Sacramento Republic FC

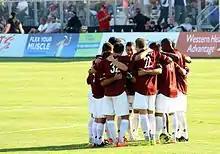
Republic huddle before second half of a friendly against Atlas FC

Republic FC made their home debut on April 26, 2014, at Hughes Stadium, losing 2–1 to the Harrisburg City Islanders, before a sellout crowd of 20,231. This figure nearly doubled the previous USL regular season single game attendance record of 10,697. The following match, a 2–1 win over Orange County Blues FC, drew a slightly smaller crowd of 17,414. Eventually, all their home games were sellouts except this one.